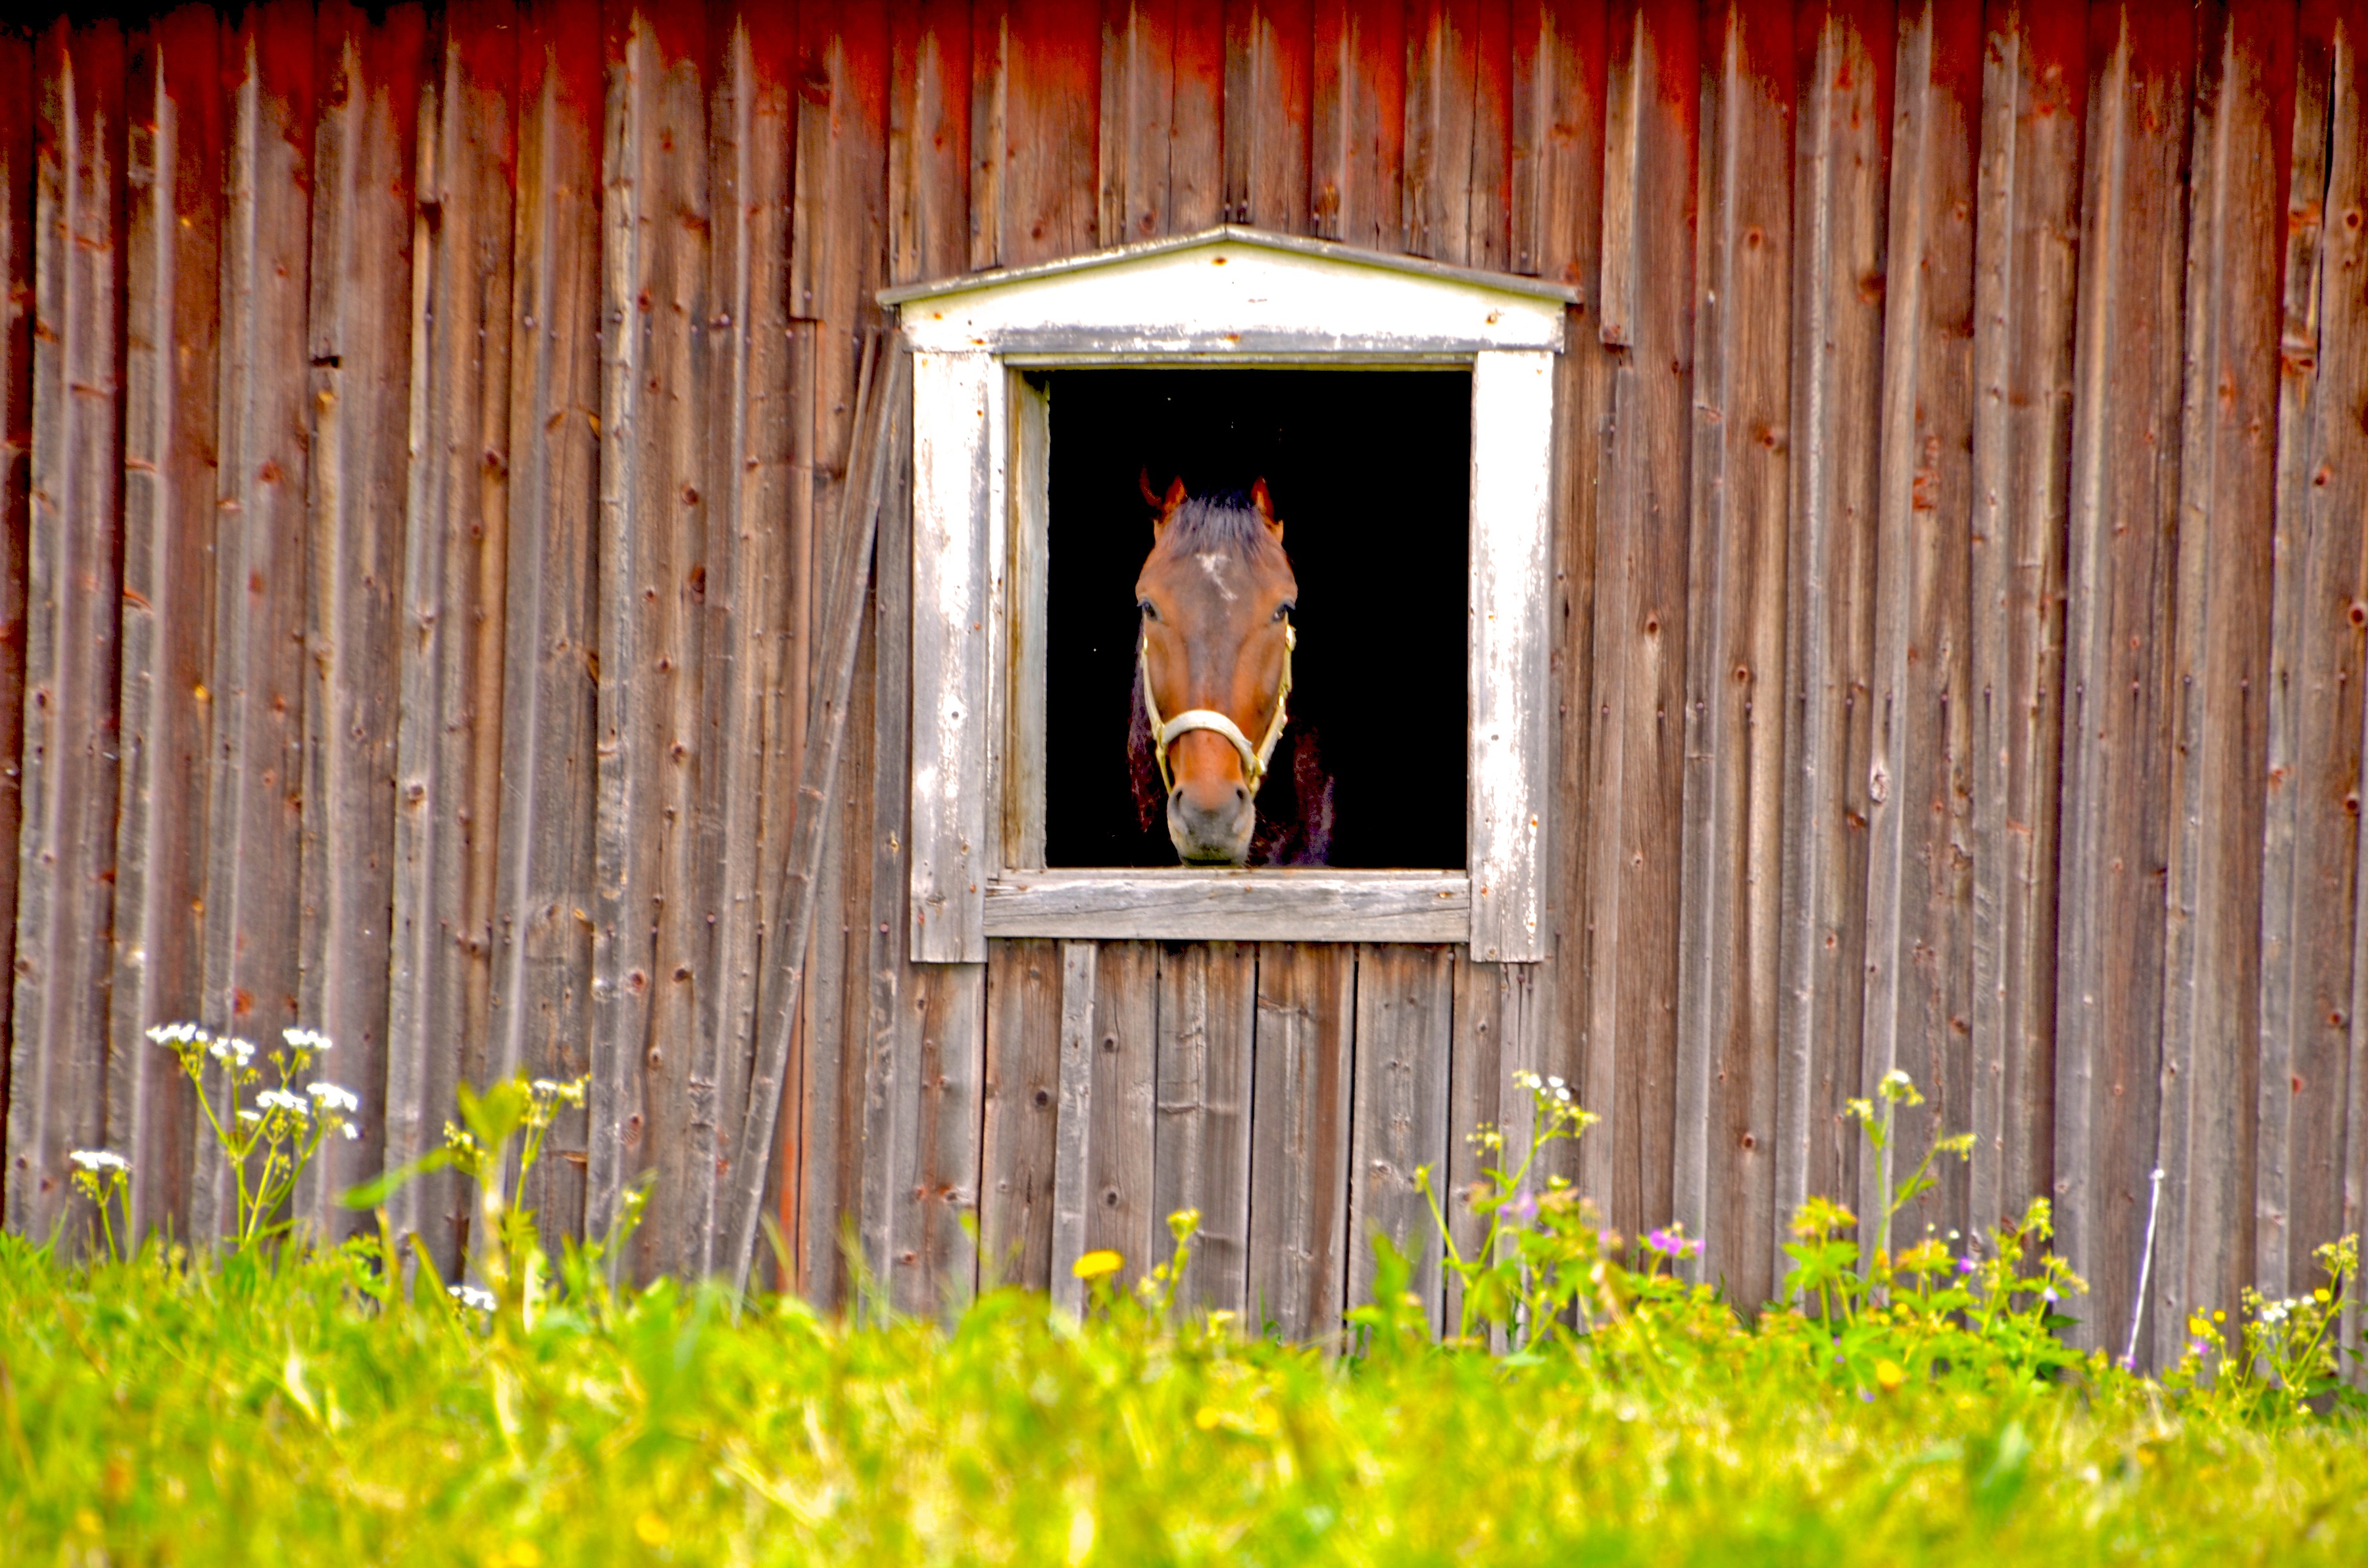
nature, wood, house, window, barn, summer, horse, interior design, horses, stall, bed, animals, sweden, estate, animal world, beautifully, ultervattnet, swedish summer, outdoor structure